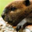
Label: beaver